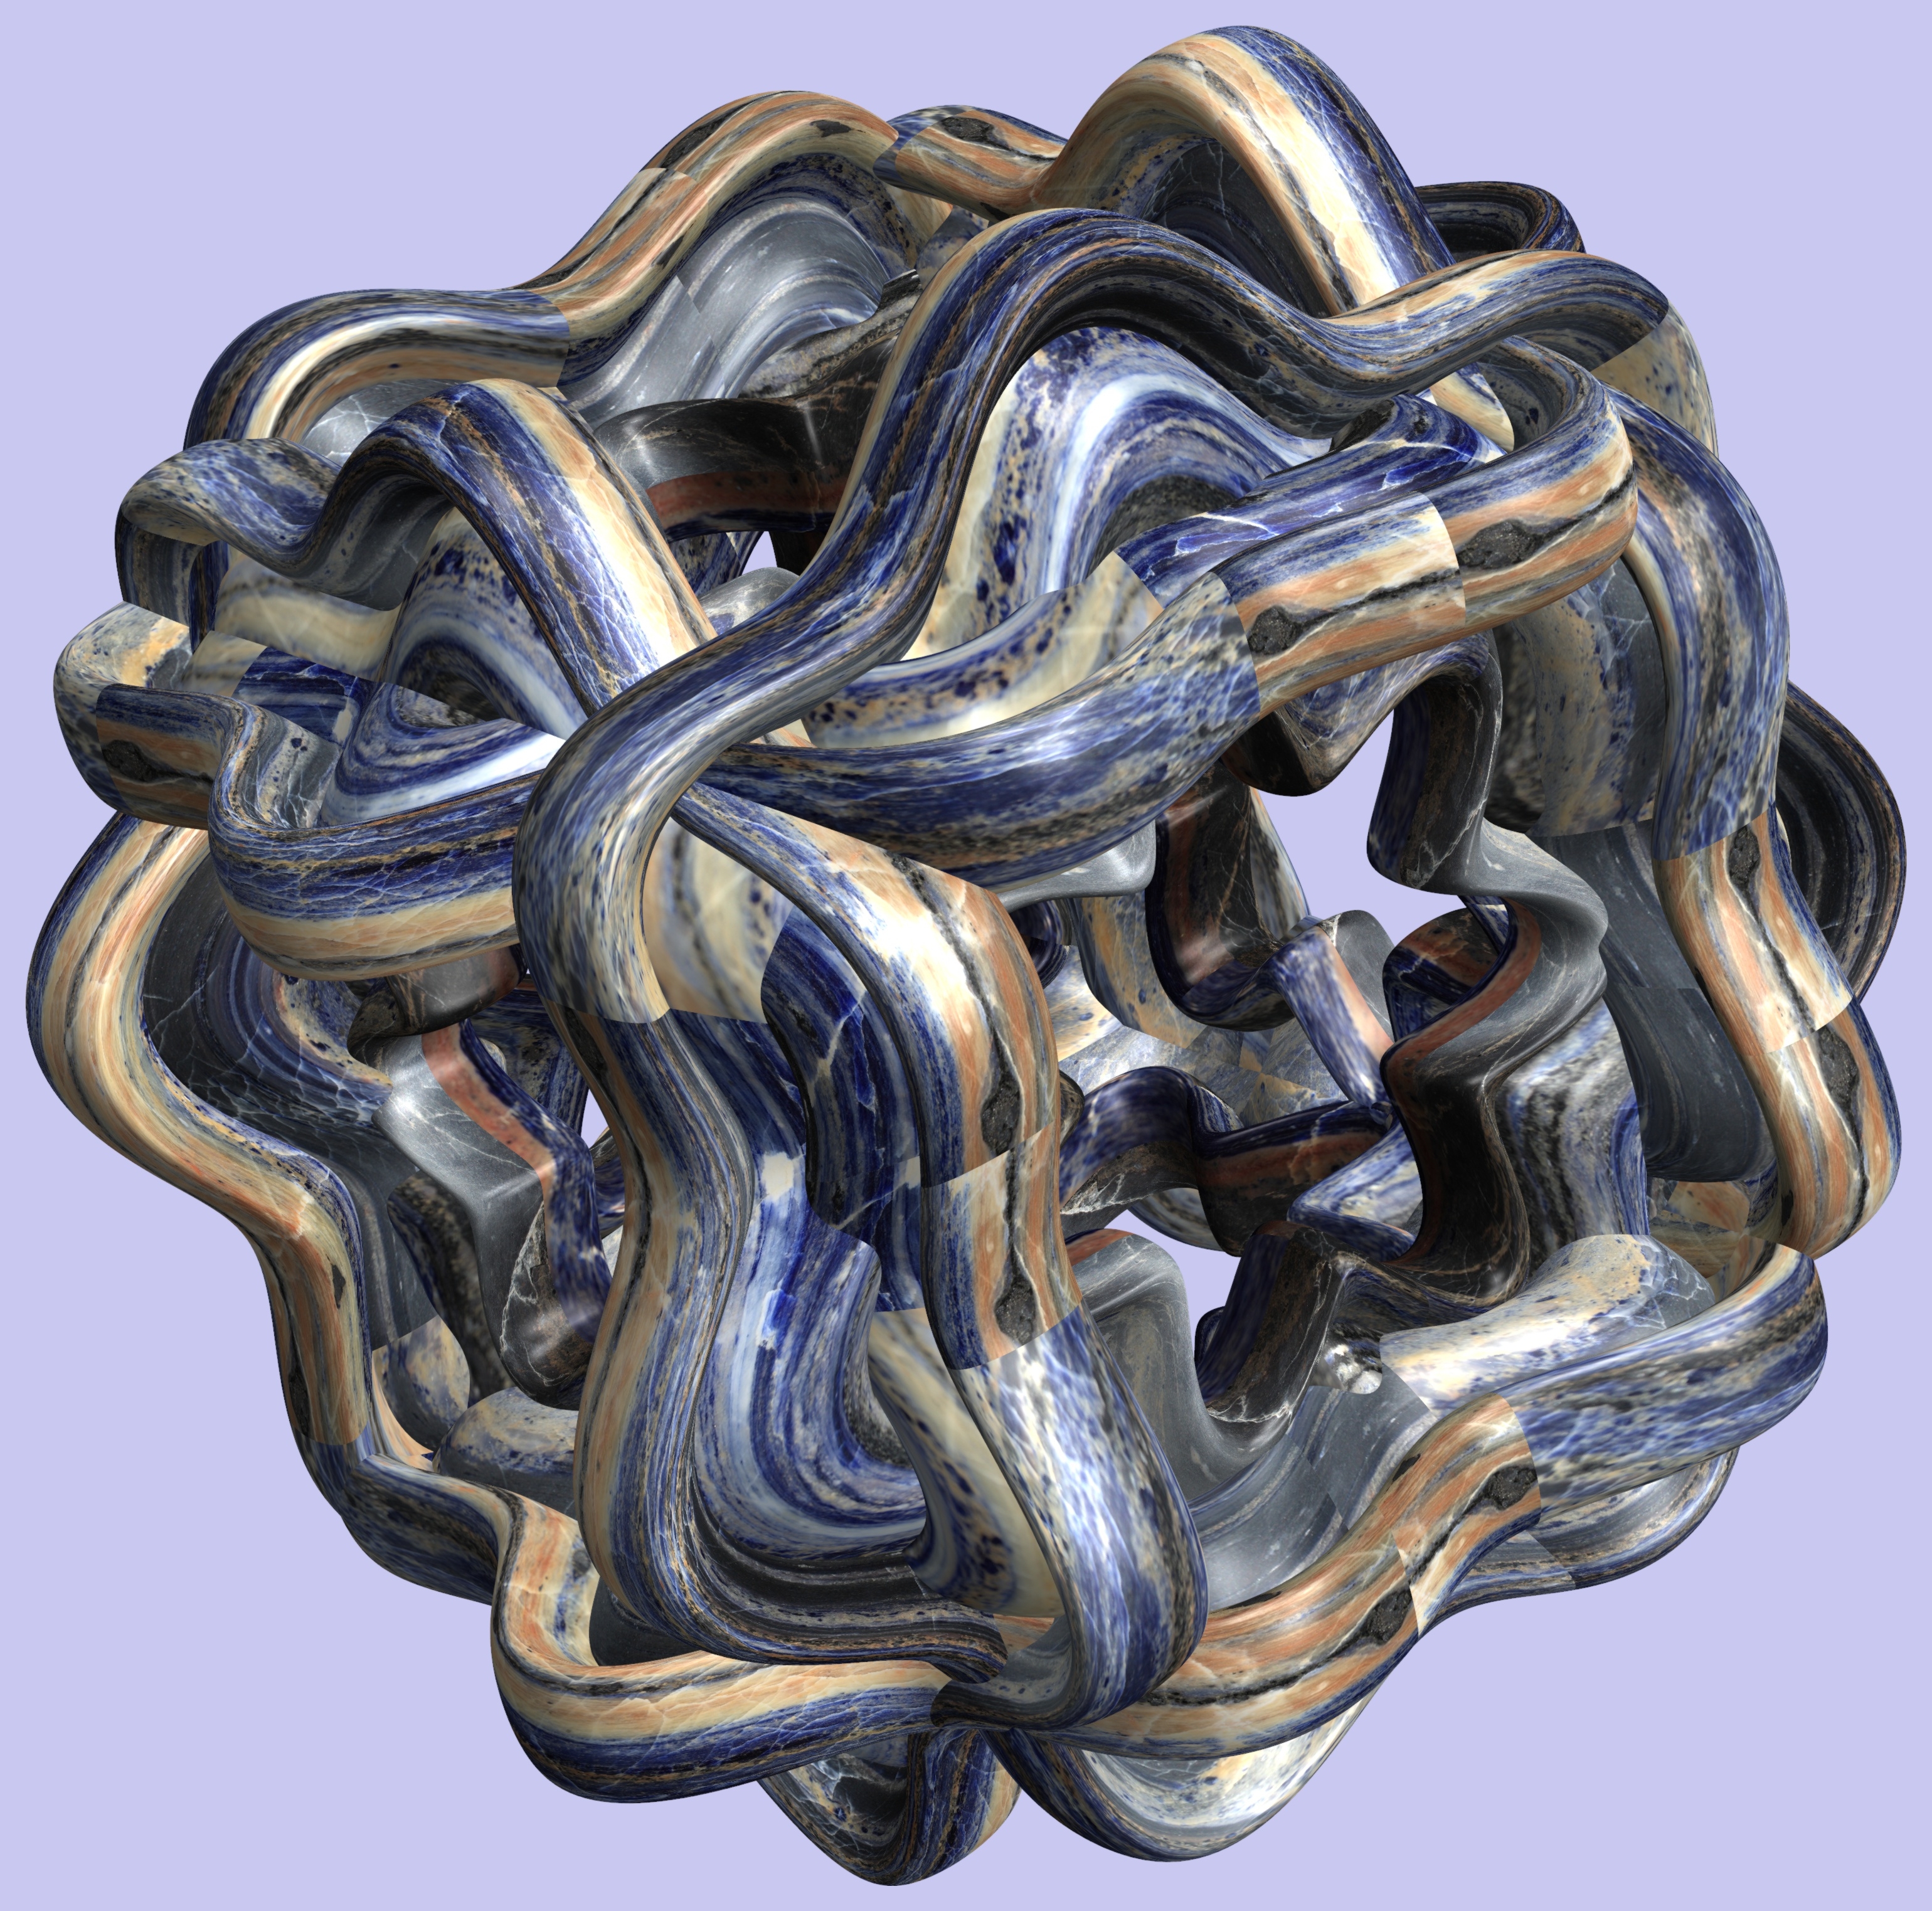
abstract, structure, texture, pattern, metal, sculpture, art, design, symmetry, 3d, graphic, carving, torus, mathematica, cg, parametricplot3d, code, program, algorithm, mapping